V.

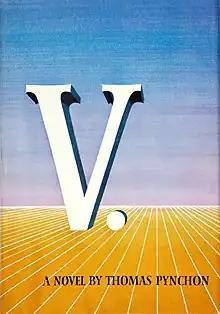
Cover of first edition

V. is a satirical postmodern novel and the debut novel of Thomas Pynchon, published on March 18, 1963. It describes the exploits of a discharged U.S. Navy sailor named Benny Profane, his reconnection in New York with a group of pseudo-bohemian artists and hangers-on known as the Whole Sick Crew, and the quest of an aging traveler named Herbert Stencil to identify and locate the mysterious entity he knows only as "V." It was nominated for a National Book Award.